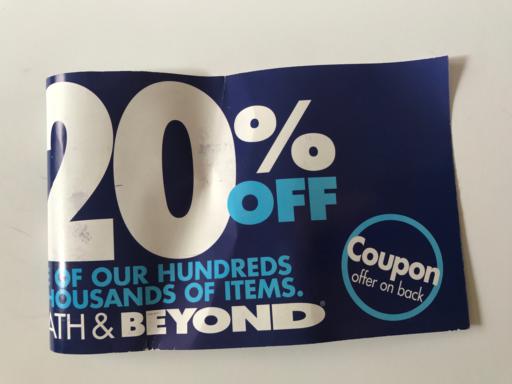
Waste category: paper